Giswil

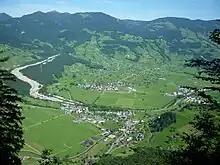
View of Giswil from neighboring mountains

Giswil has an area, , of . Of this area, 35.9% is used for agricultural purposes, while 53.3% is forested. Of the rest of the land, 2.2% is settled (buildings or roads) and the remainder (8.7%) is non-productive (rivers, glaciers , or mountains).